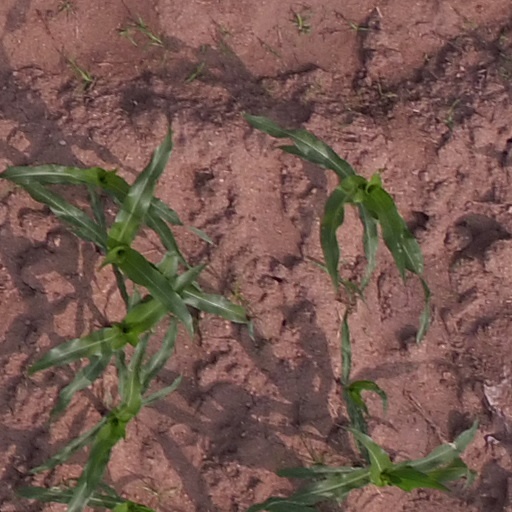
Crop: maize; corn